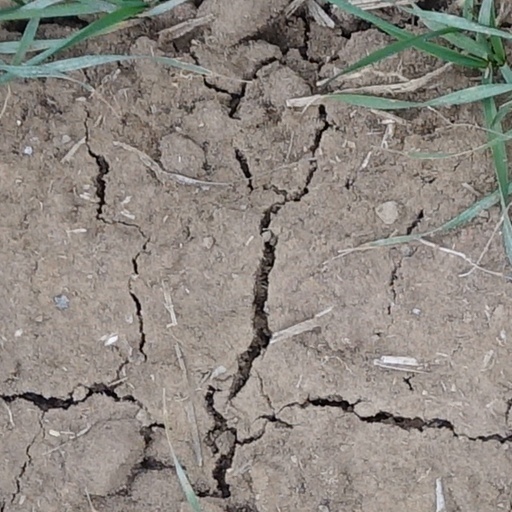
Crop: wheat